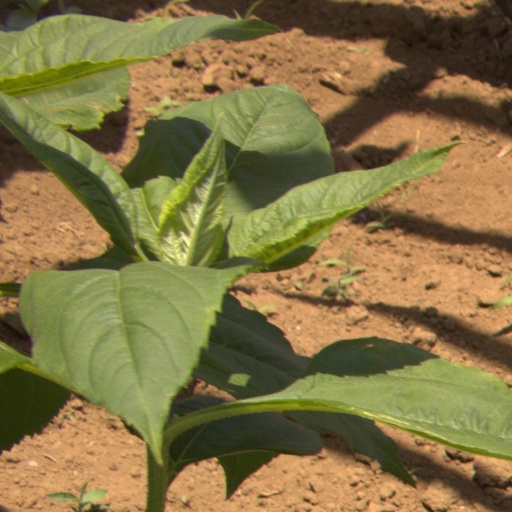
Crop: Jerusalem artichoke